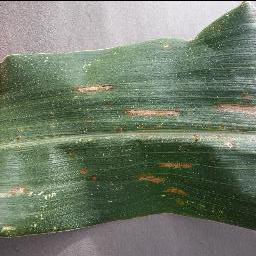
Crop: corn
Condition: (maize)_cercospora_spot_gray_spot